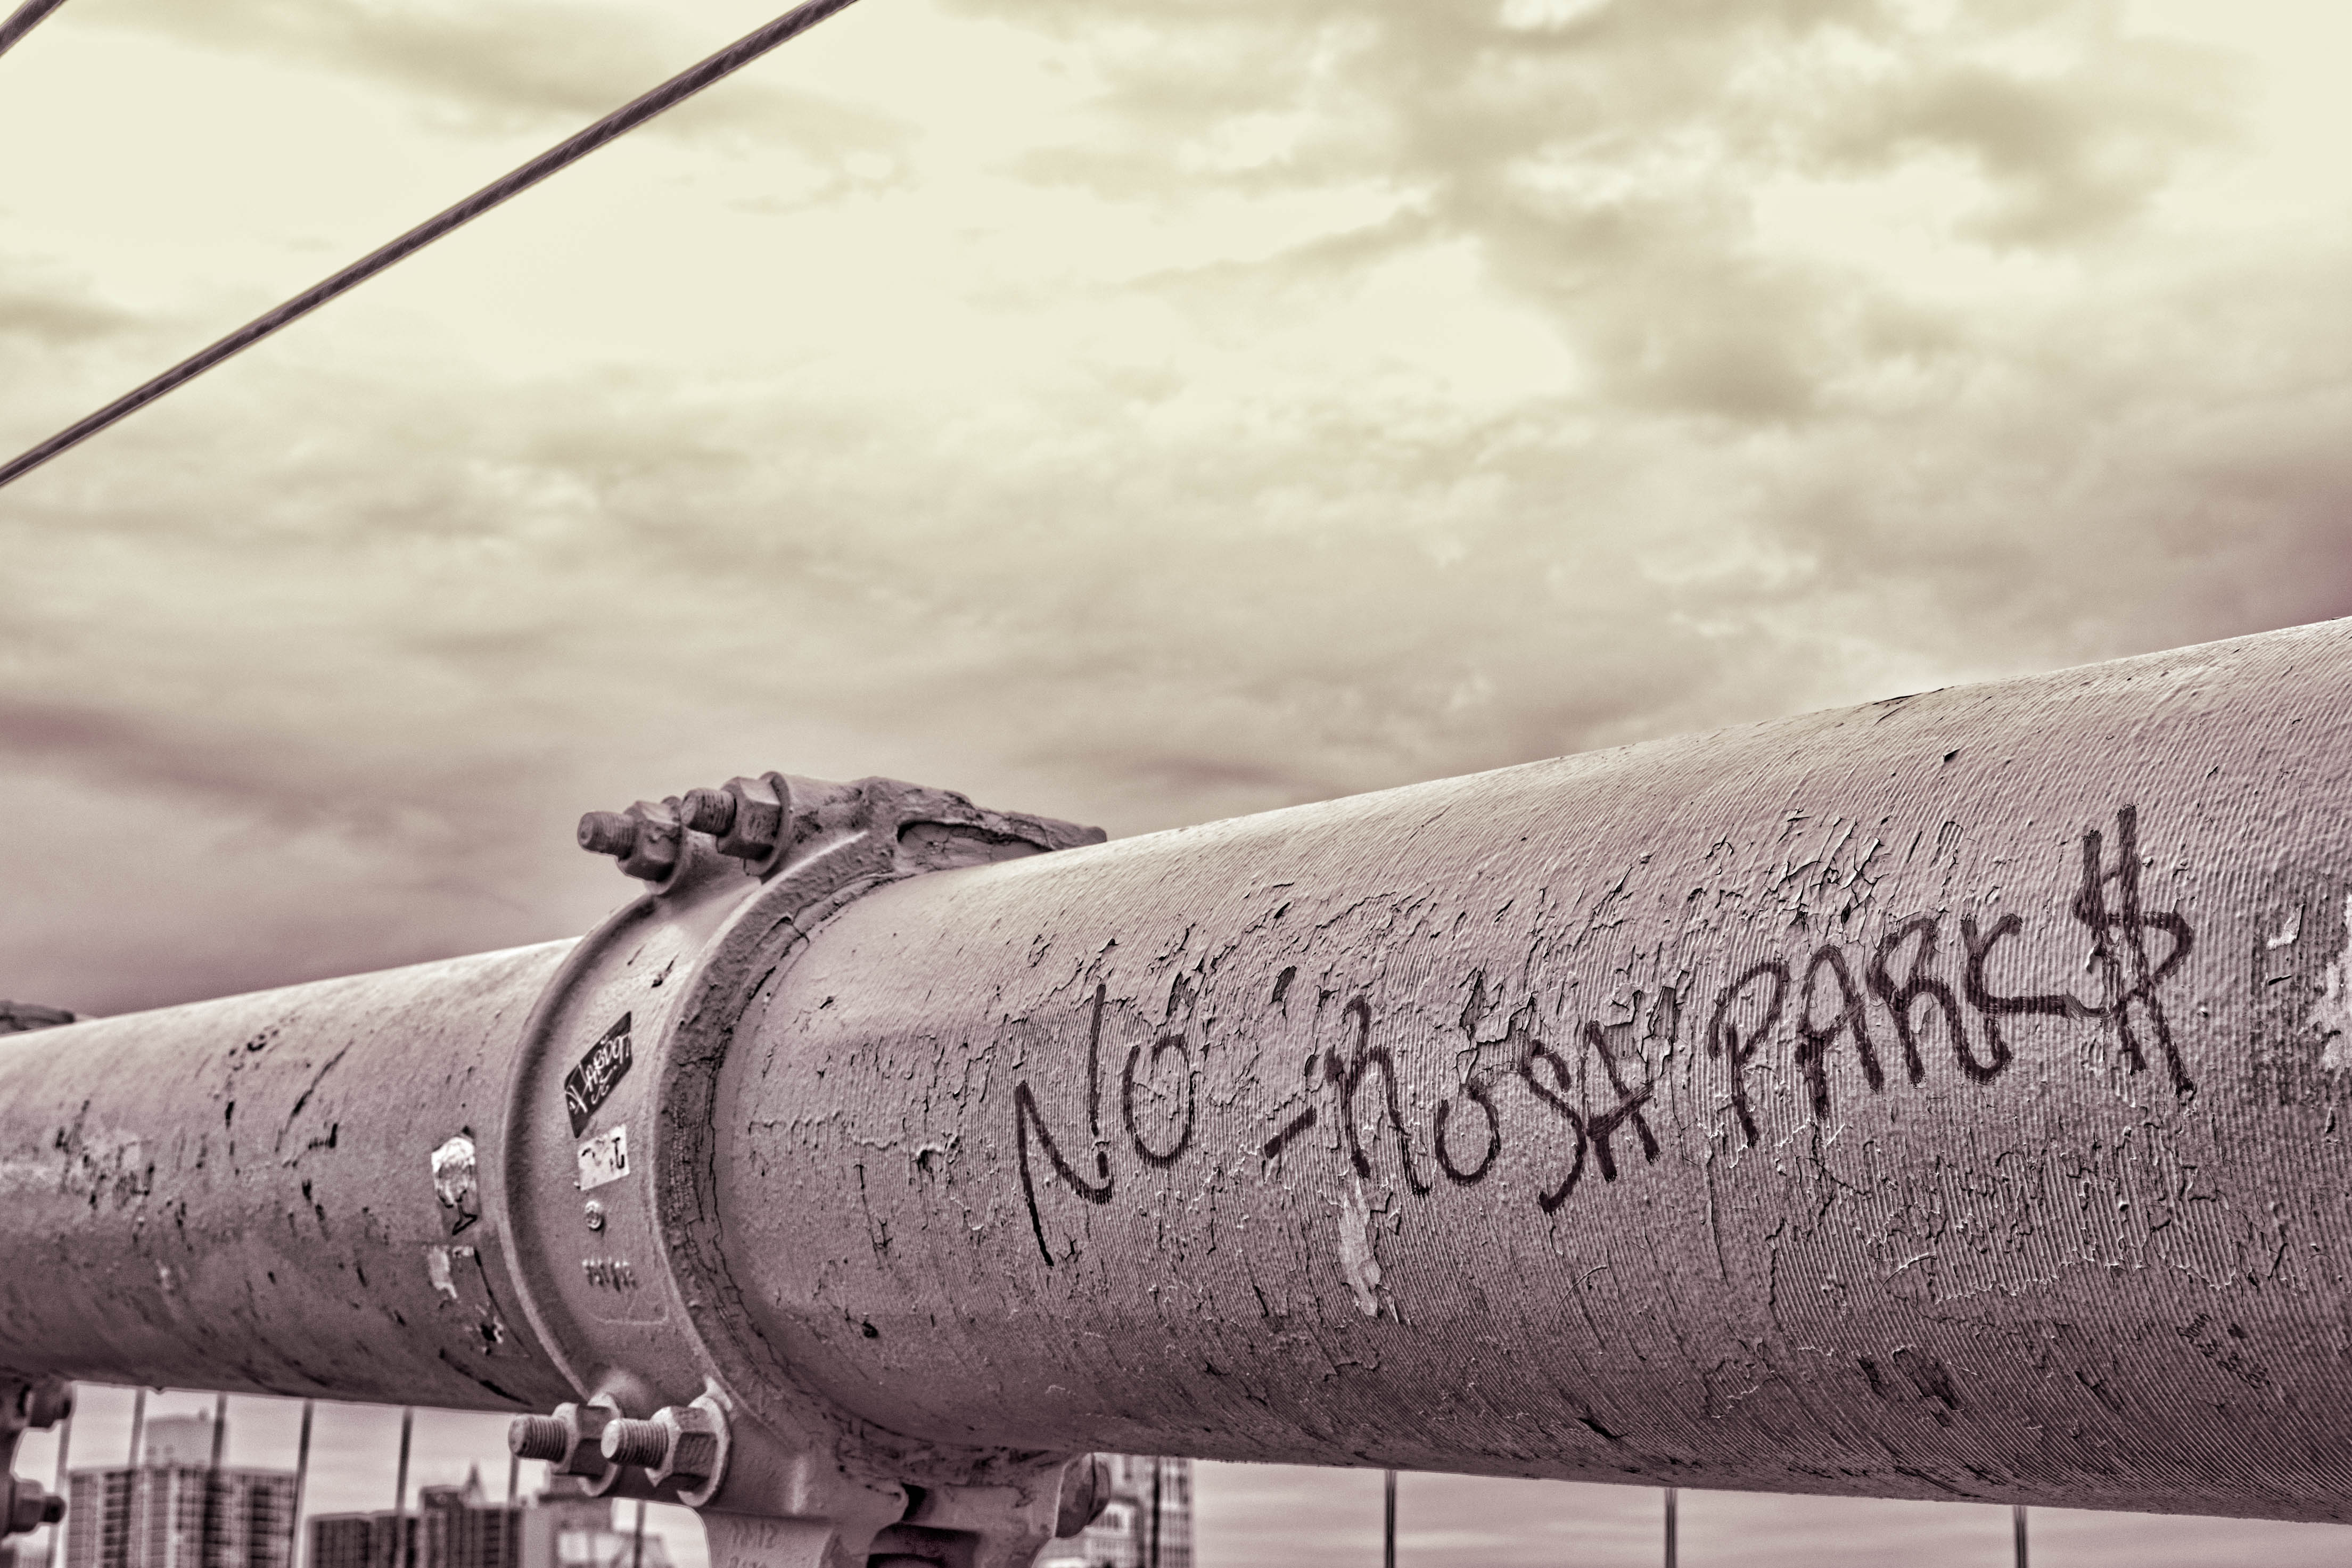
sand, white, bridge, monochrome, weapon, close up, streetphotography, blackandwhite, newyork, temple, brooklynbridge, shape